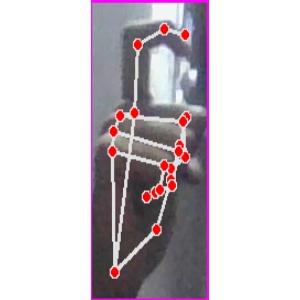
अक्षर: ट